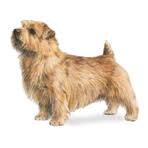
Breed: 203-n000027-Norfolk_terrier